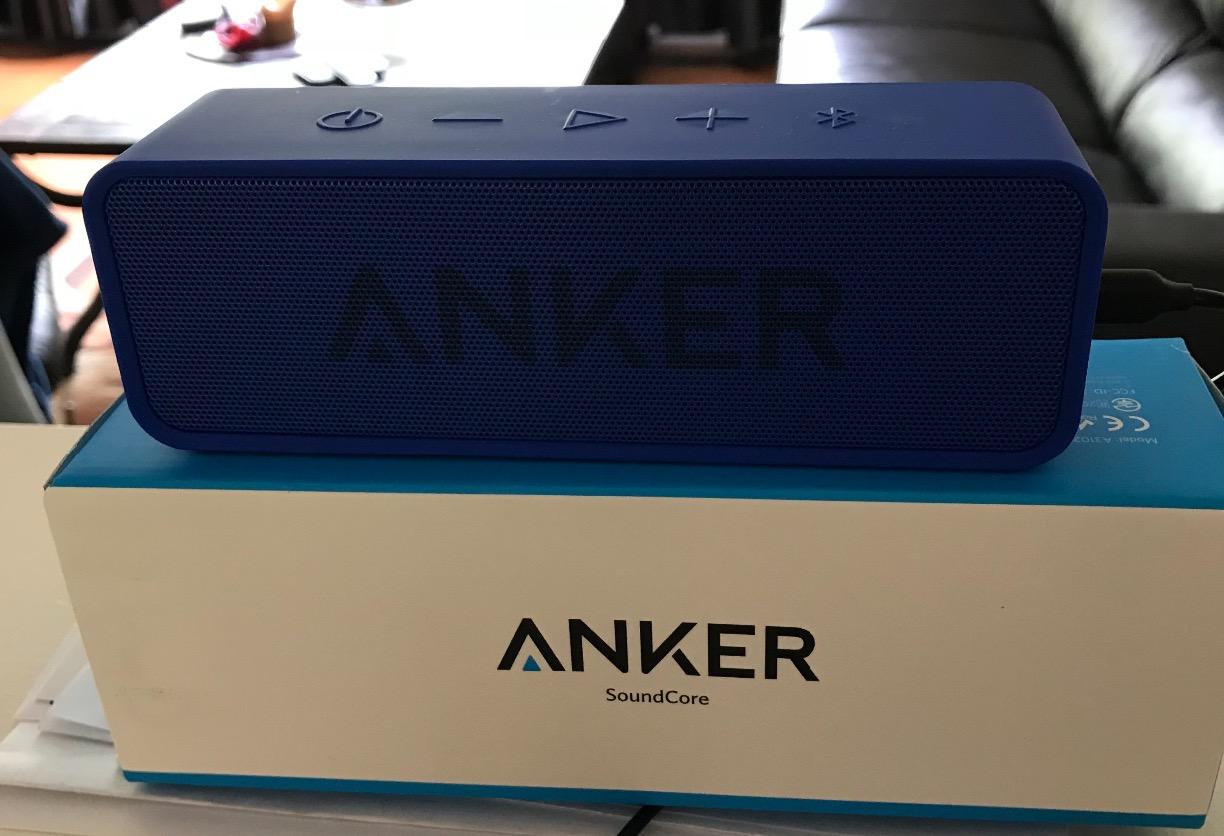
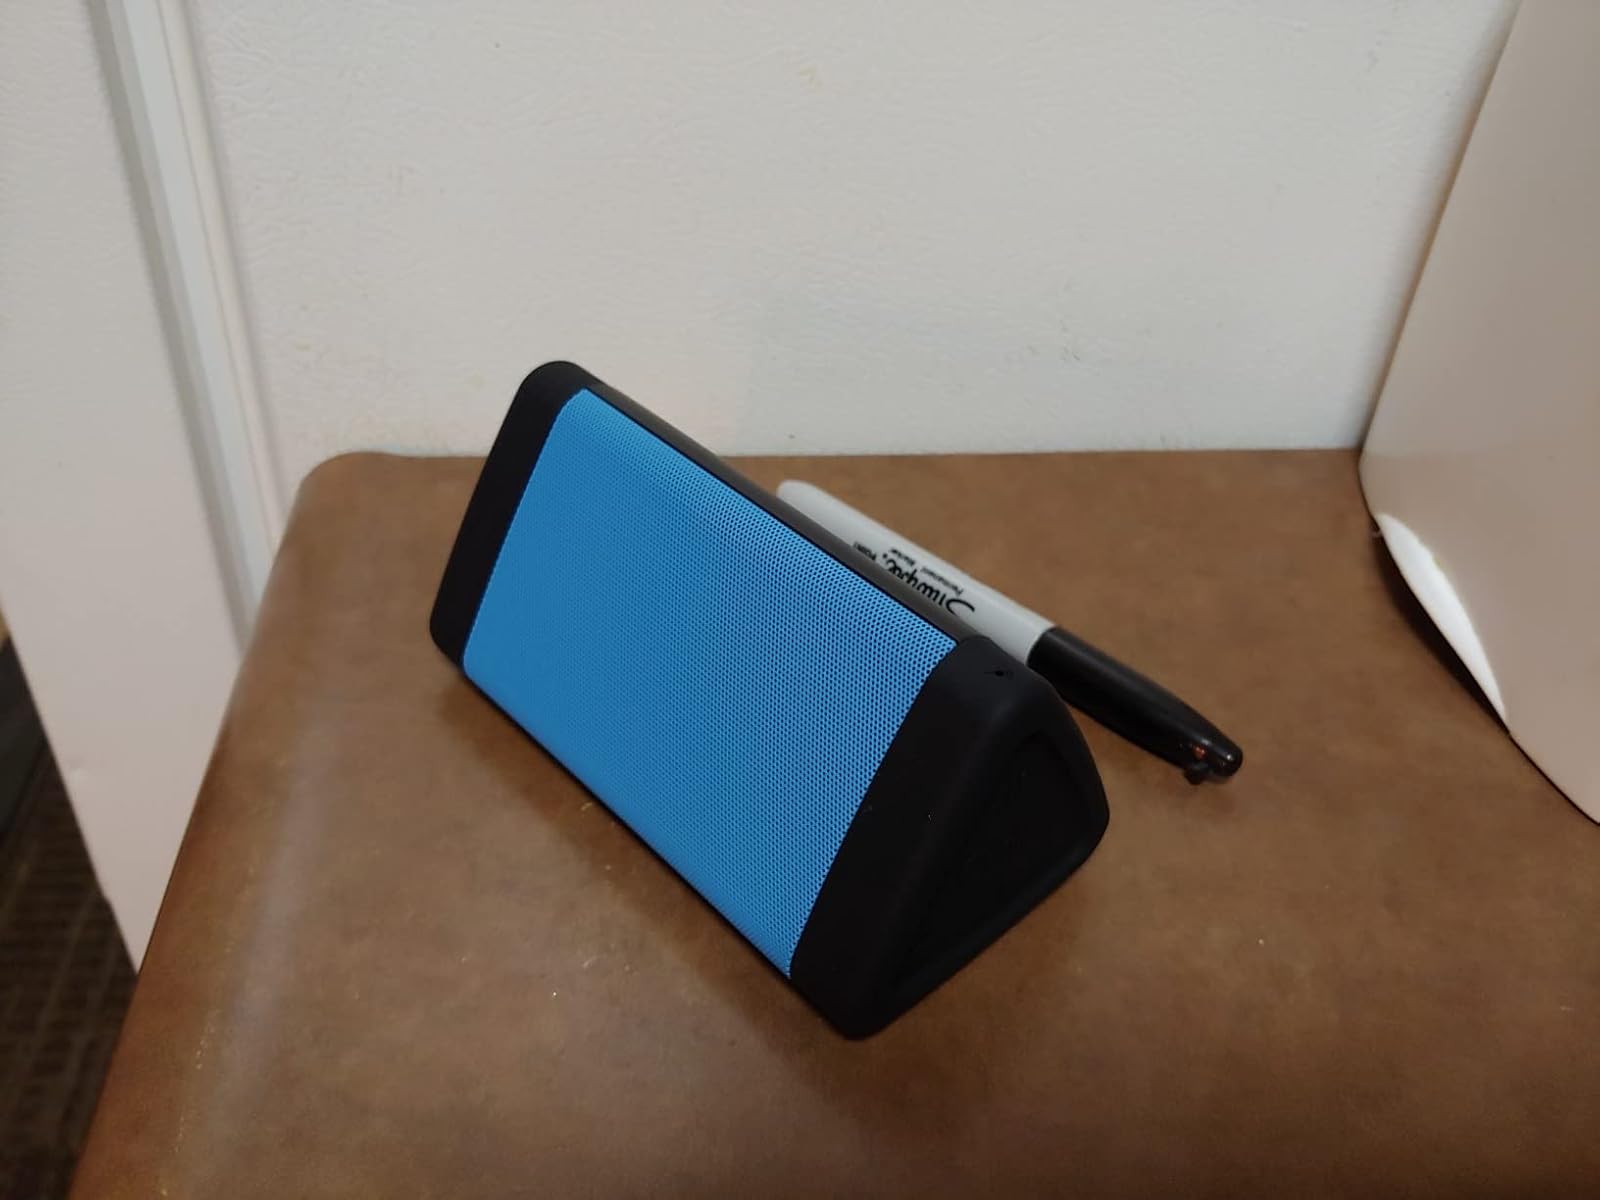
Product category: speaker
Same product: no